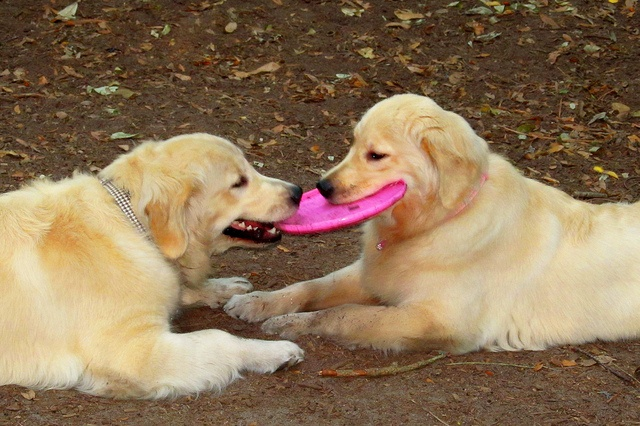
two tan dogs are playing with a pink frisbee
Two dogs are chewing on a pink Frisbee.
Two dogs chew on the same frisbee and sit.
Two dogs tug playfully at a pink Frisbee.
two blonde labs playing with a pink frisbee